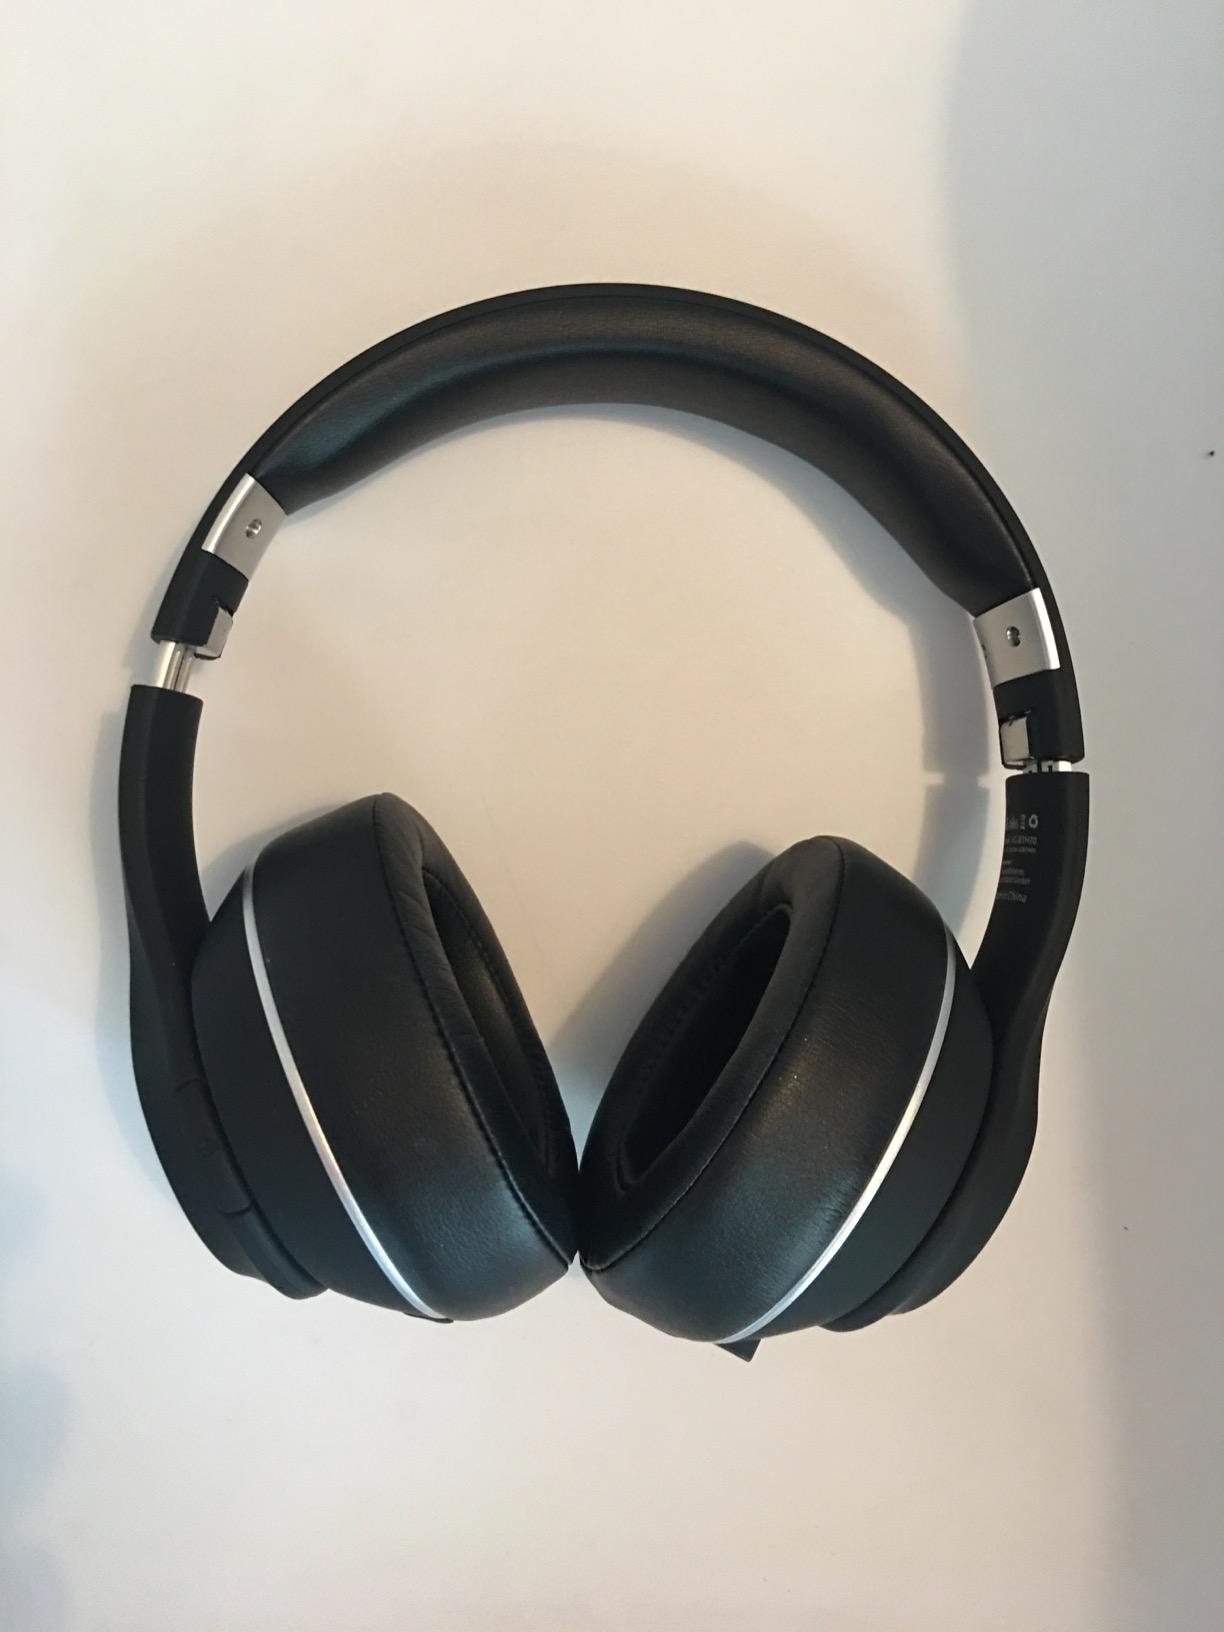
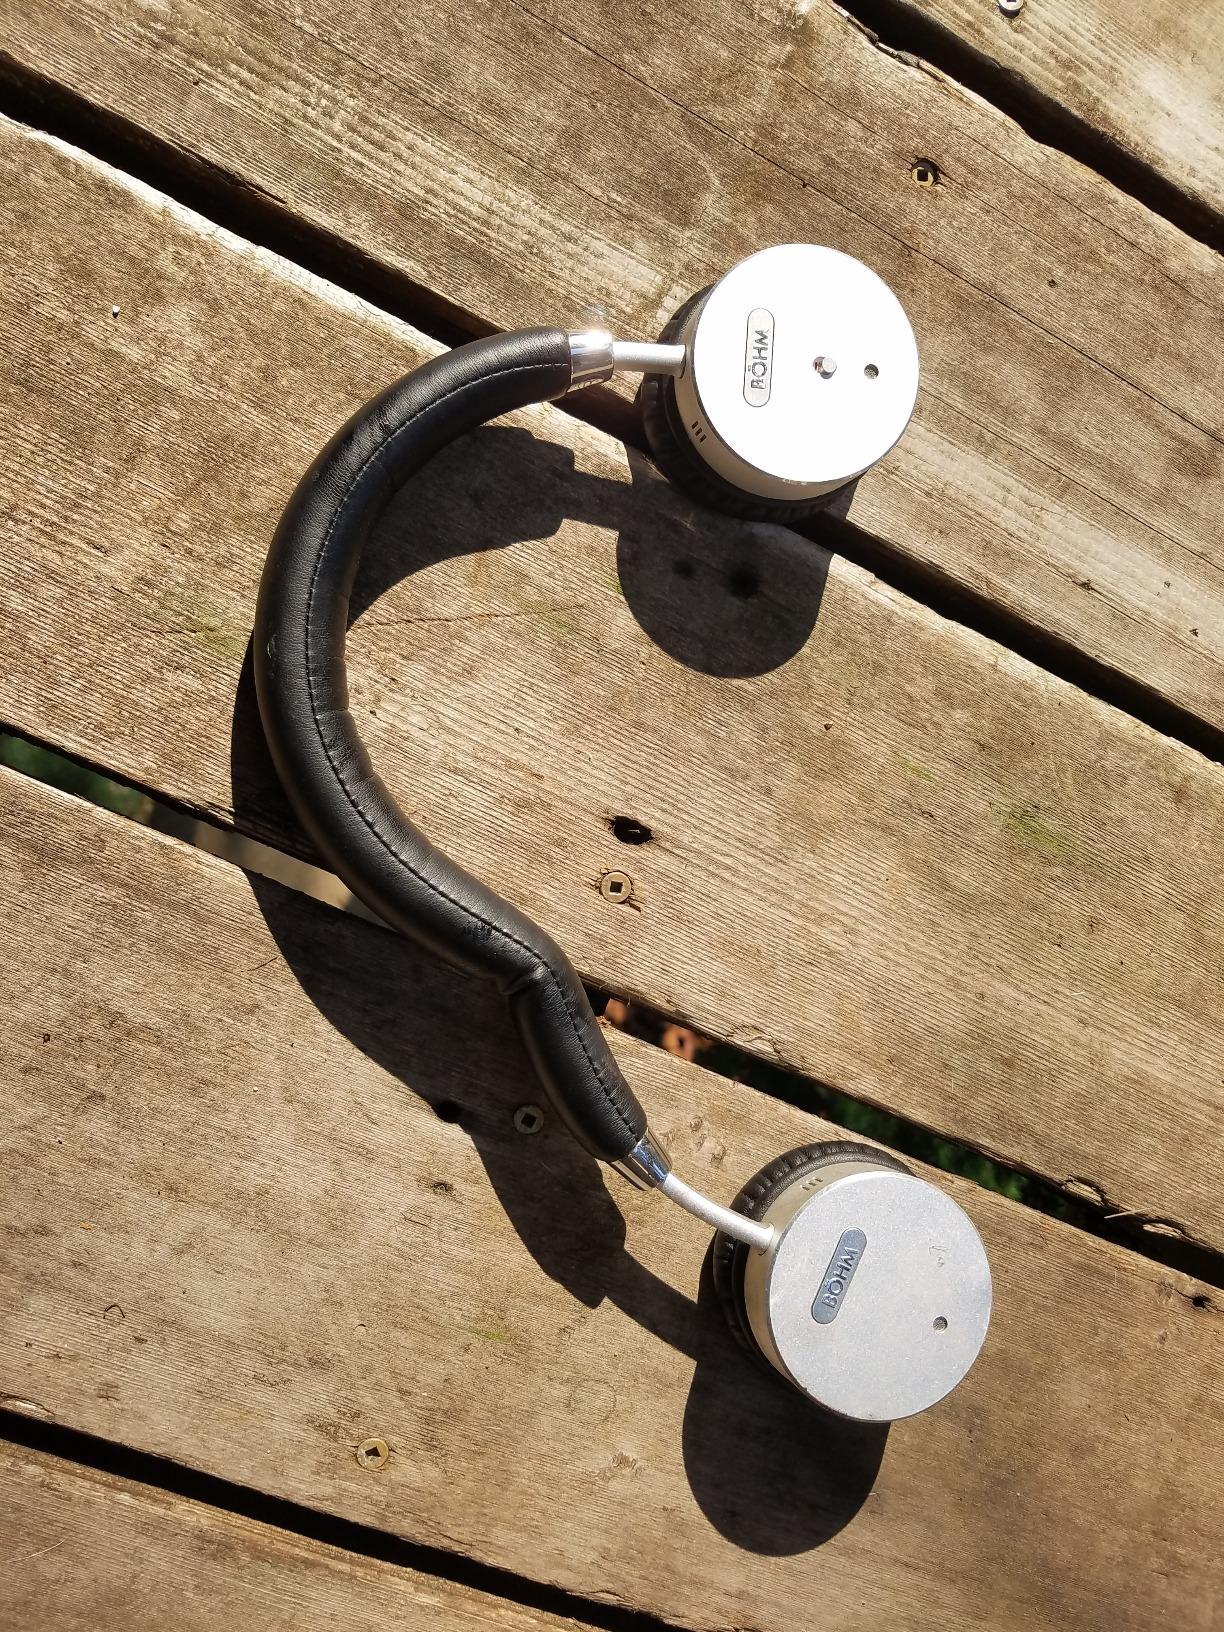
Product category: headphones
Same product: no